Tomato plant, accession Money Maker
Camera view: horizontal (90 deg, fisheye); turntable rotation: 60 degrees
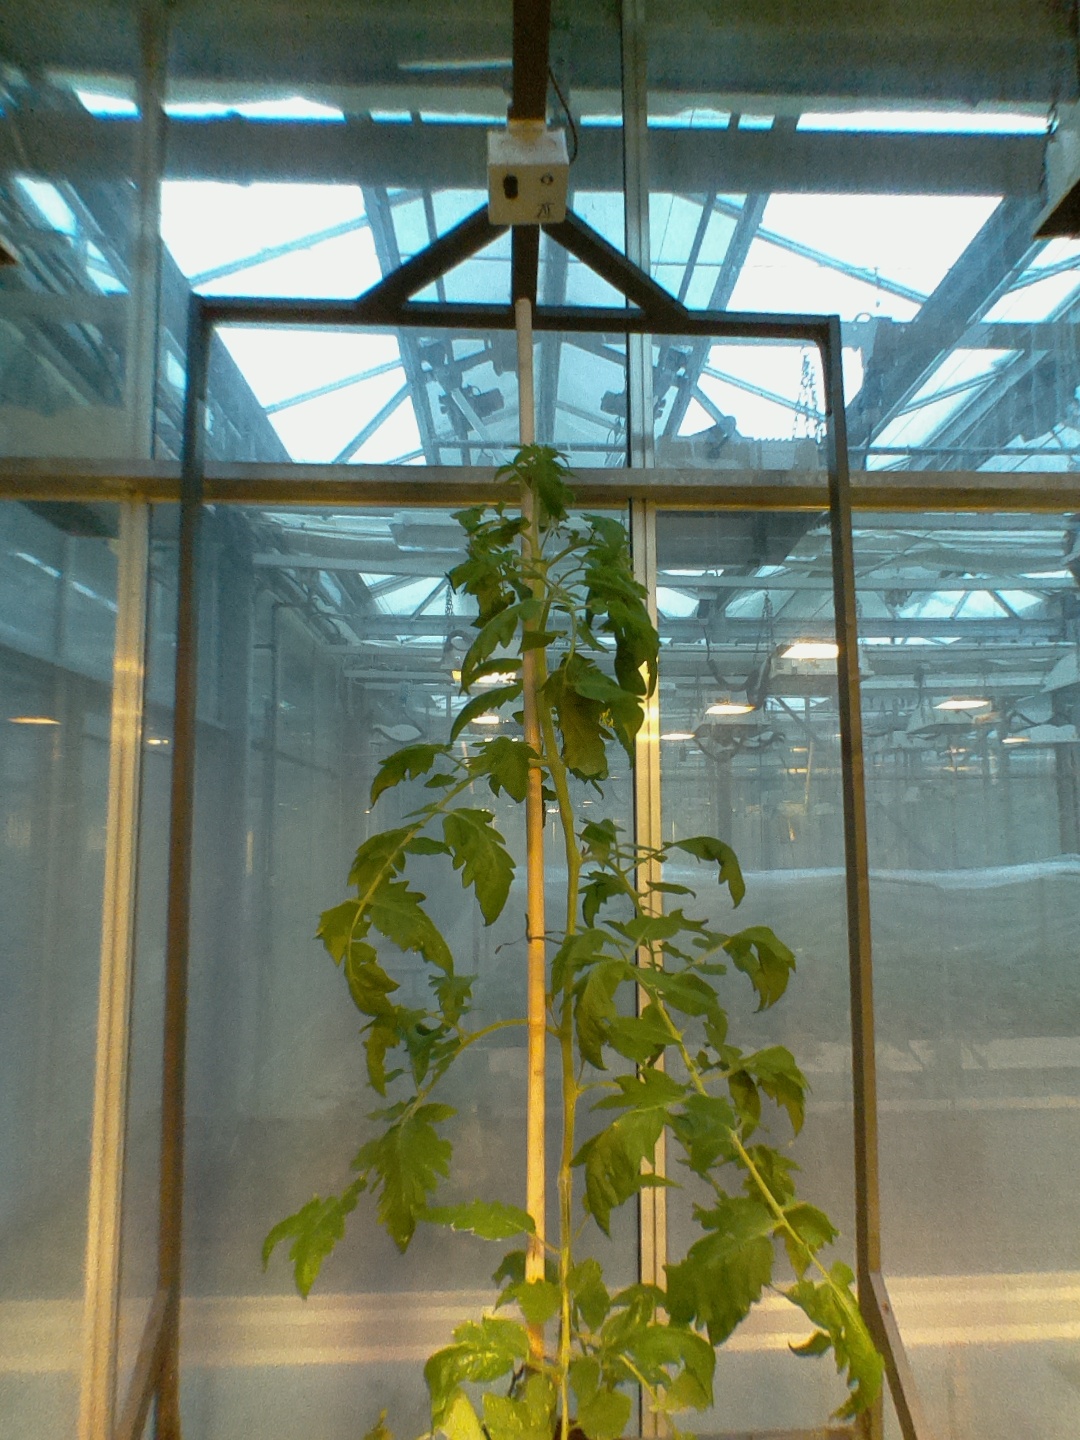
BBCH growth stage 68: Full flowering, 80%-90% of flowers open, more petals falling